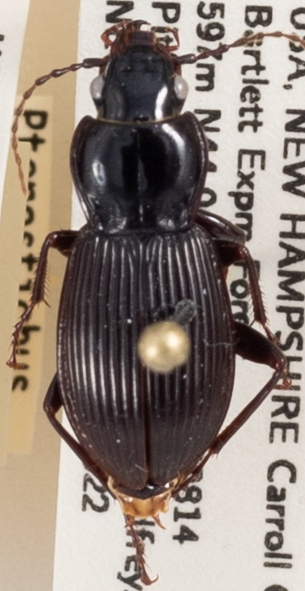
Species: Pterostichus coracinus
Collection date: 2018-08-22
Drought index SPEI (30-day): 0.518
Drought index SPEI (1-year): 0.17
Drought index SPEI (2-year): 0.526